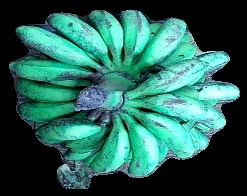
Variety: rasbale
Grade: grade3